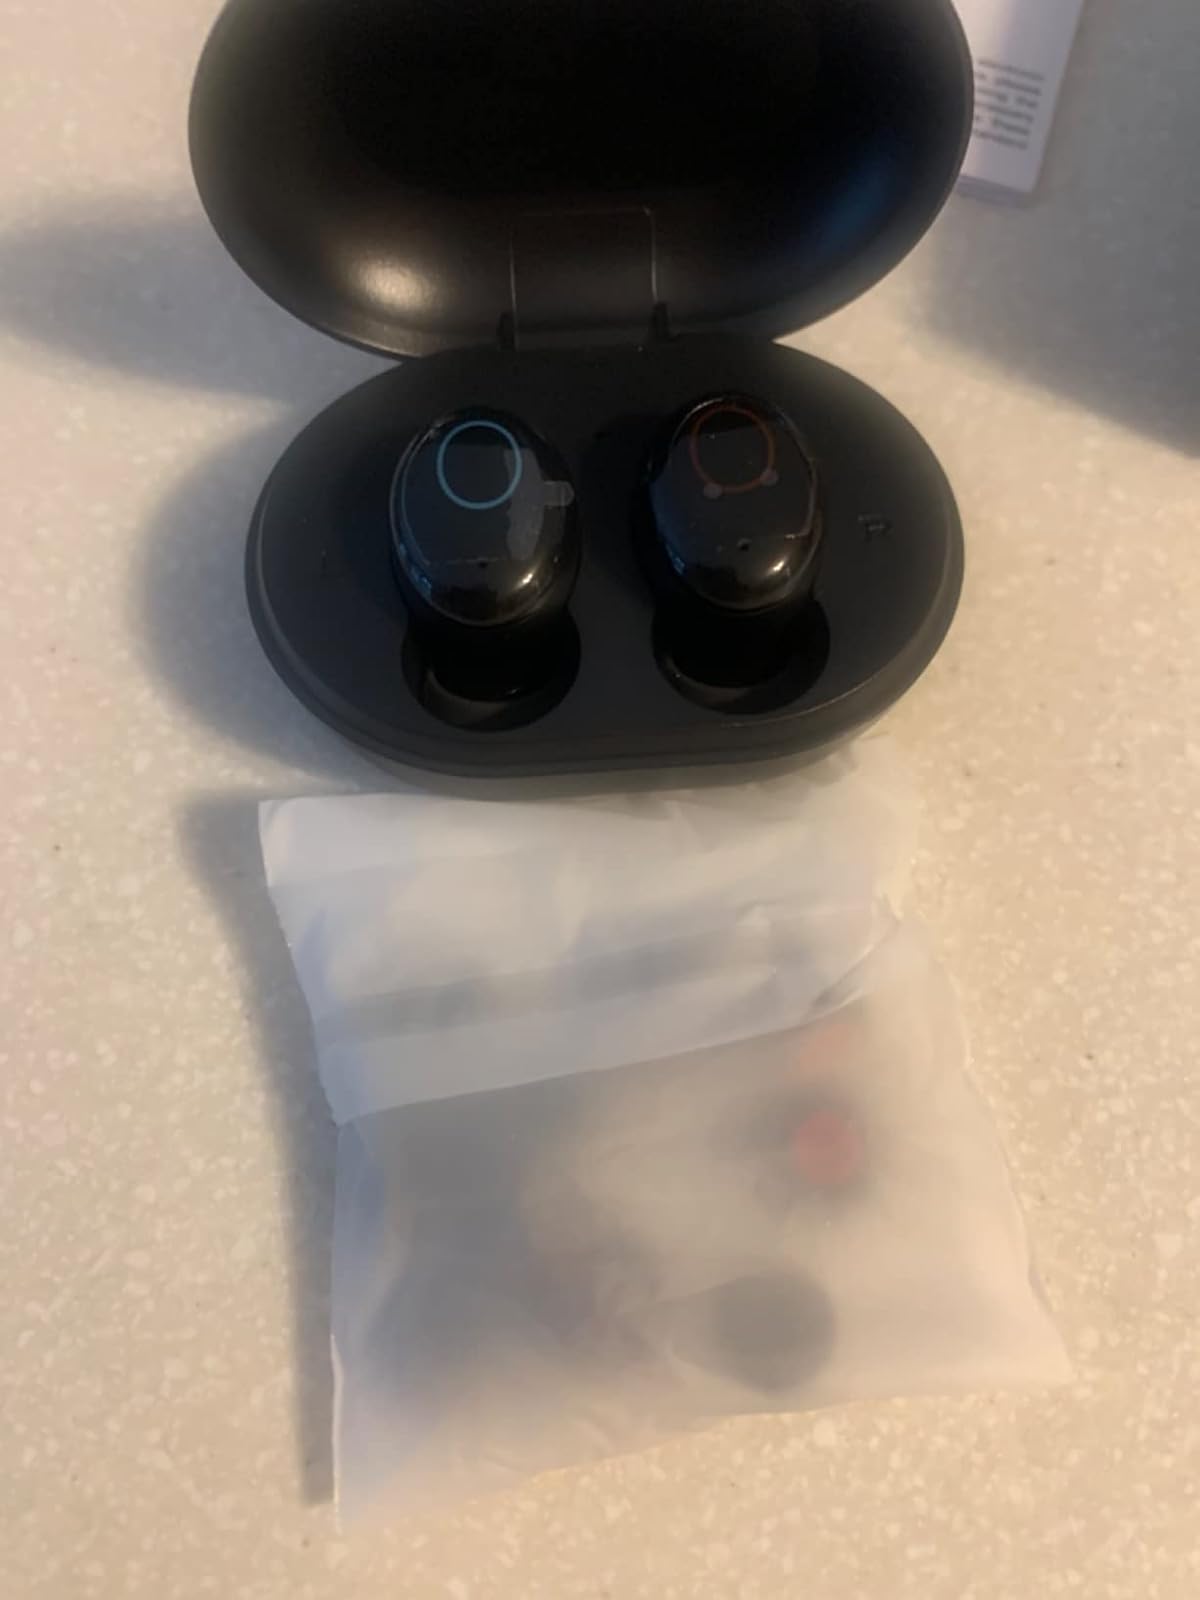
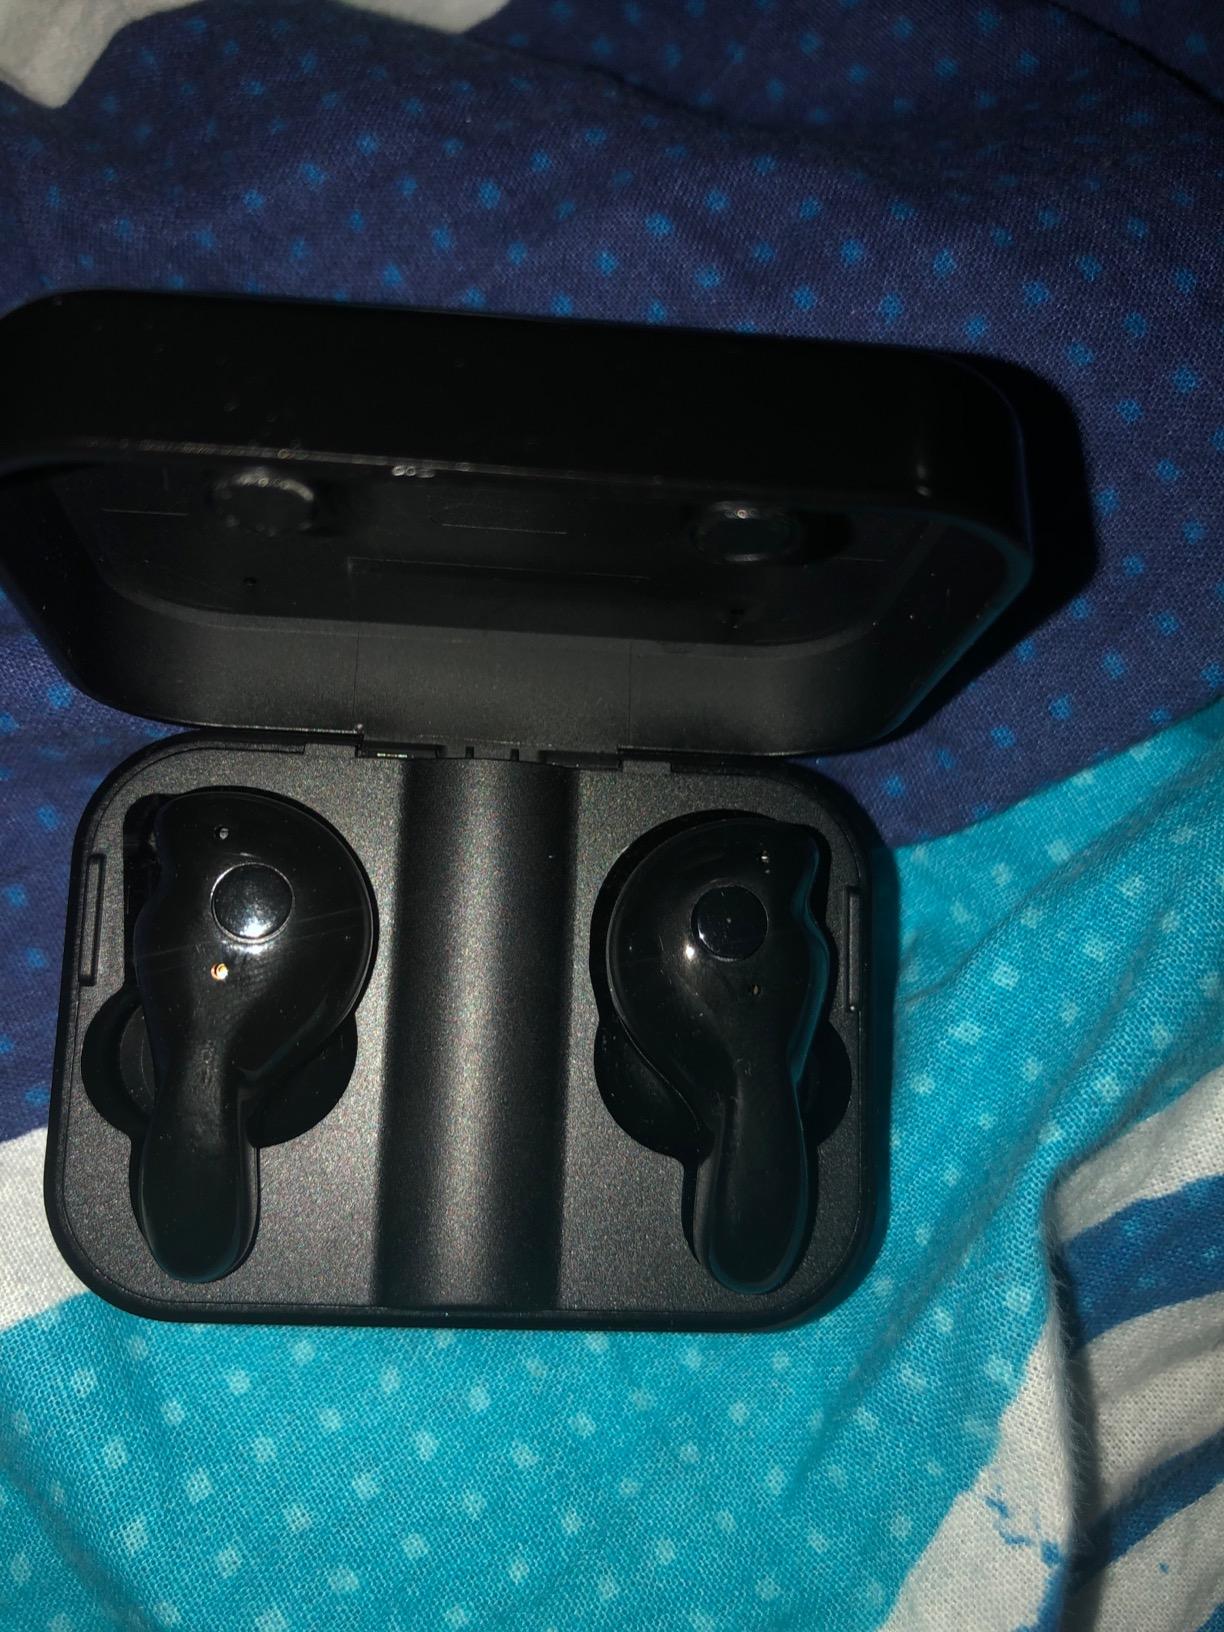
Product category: earbuds
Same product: no